Puebla

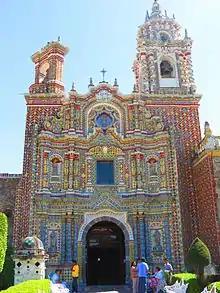
Church of San Francisco Acatepec

Talavera pottery is the state's best known craft. This pottery is a type of maiolica, which was introduced into Spain by the Arabs, and into Mexico by the Spanish. Talavera is considered to be the finest of Mexico's pottery traditions, which is still made with the same techniques as in the colonial period. Talavera pottery began in the city of Puebla when the Spaniards brought over from Europe the techniques of making maiolica pottery, itself brought from China via the Arabs. The techniques and designs were based on the pottery made in Talavera, Spain. The high-quality clay and the formation of guilds to ensure quality soon made pottery made in Puebla a near-luxury item. The craft waned after Independence, but made a comeback in the latter 20th century. Today certified Talavera pottery in made only in a handful of workshops in the capital and other nearby communities. To be certified as genuine the same methods as used in the 16th century must be applied. True Talavera pottery is expensive and considered to be collectors’ items.